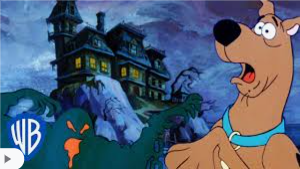
Portrait style: Cartoon Portrait